Casa de Nariño

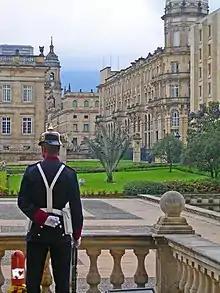
Presidential guard soldier.

The Council of Ministers Room (El Salón de Consejo de Ministros) is the place where the president meets with his/her ministers and is decorated with the picture "El Cóndor" by Alejandro Obregón and the portraits of Camilo Torres, Jorge Tadeo Lozano, Domingo Caycedo and Joaquín Mosquera. There is also a picture called "La constituyente" made by Beatriz González. The anteroom of the formal room is decorated with the pictures "Madre Superiora" or "La Monja" (The nun) by Fernando Botero, the triptych "Glorificación de Bolívar" by Andrés de Santa María and "Angela Cayendo" by Alejandro Obregón. Inside the Formal Room (Salón Protocolario) some events such as the inauguration of public functionaries or the reception of illustrious people take place; this room is decorated with a Colombian Flag made out of rustic wool, horsehair and cotton. The President's private office is decorated with the portraits of Simón Bolívar, Francisco de Paula Santander and Antonio Nariño.